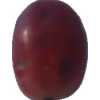
Label: pink_grape